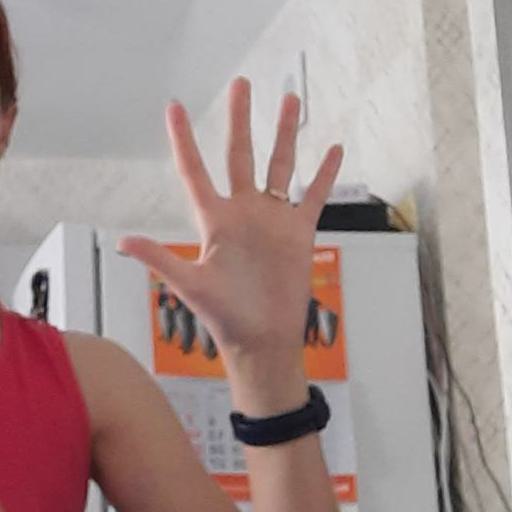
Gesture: palm